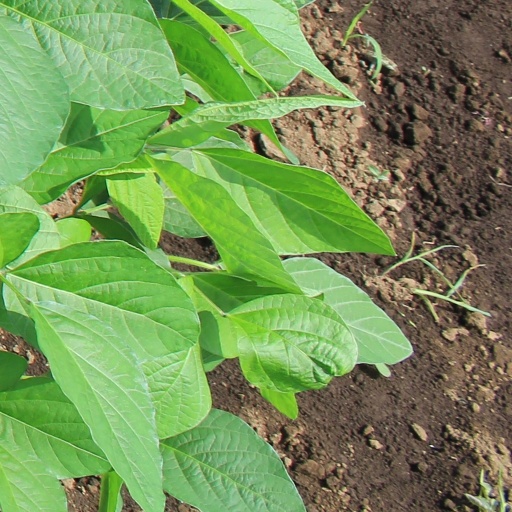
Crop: soybean